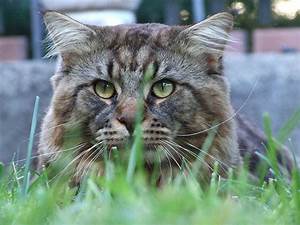
Label: cat